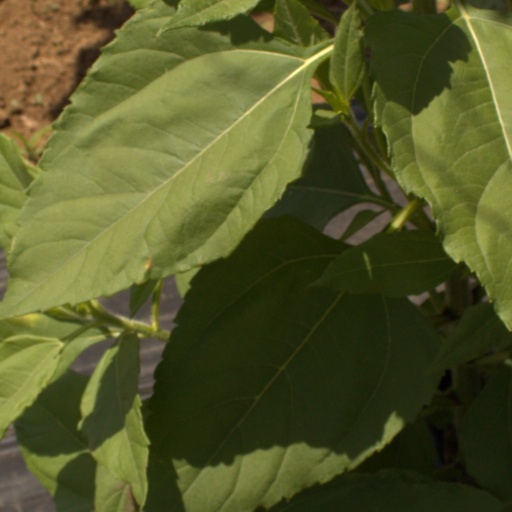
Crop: Jerusalem artichoke